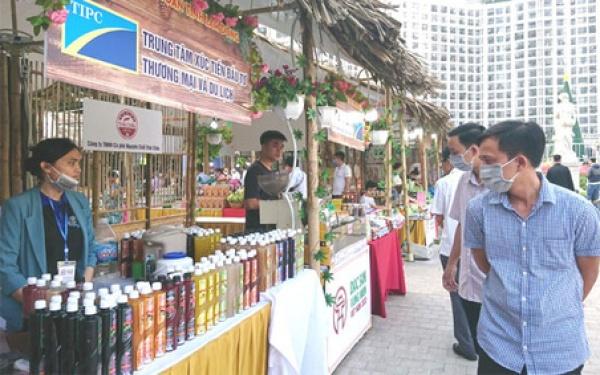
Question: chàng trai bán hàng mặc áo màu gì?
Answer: màu đen